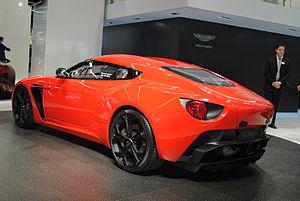
La société Zagato est une entreprise italienne spécialisée dans la conception et la réalisation de carrosseries automobiles dans tous les segments.